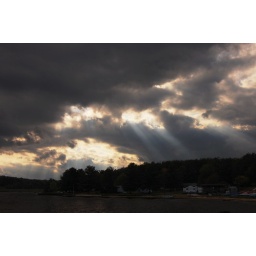
big bear lake in wv. near bruceton mills.